1403

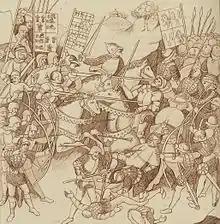
July 21: England's King Henry IV defeats rebels at Battle of Shrewsbury.

Year 1403 (MCDIII) was a common year starting on Monday of the Julian calendar.